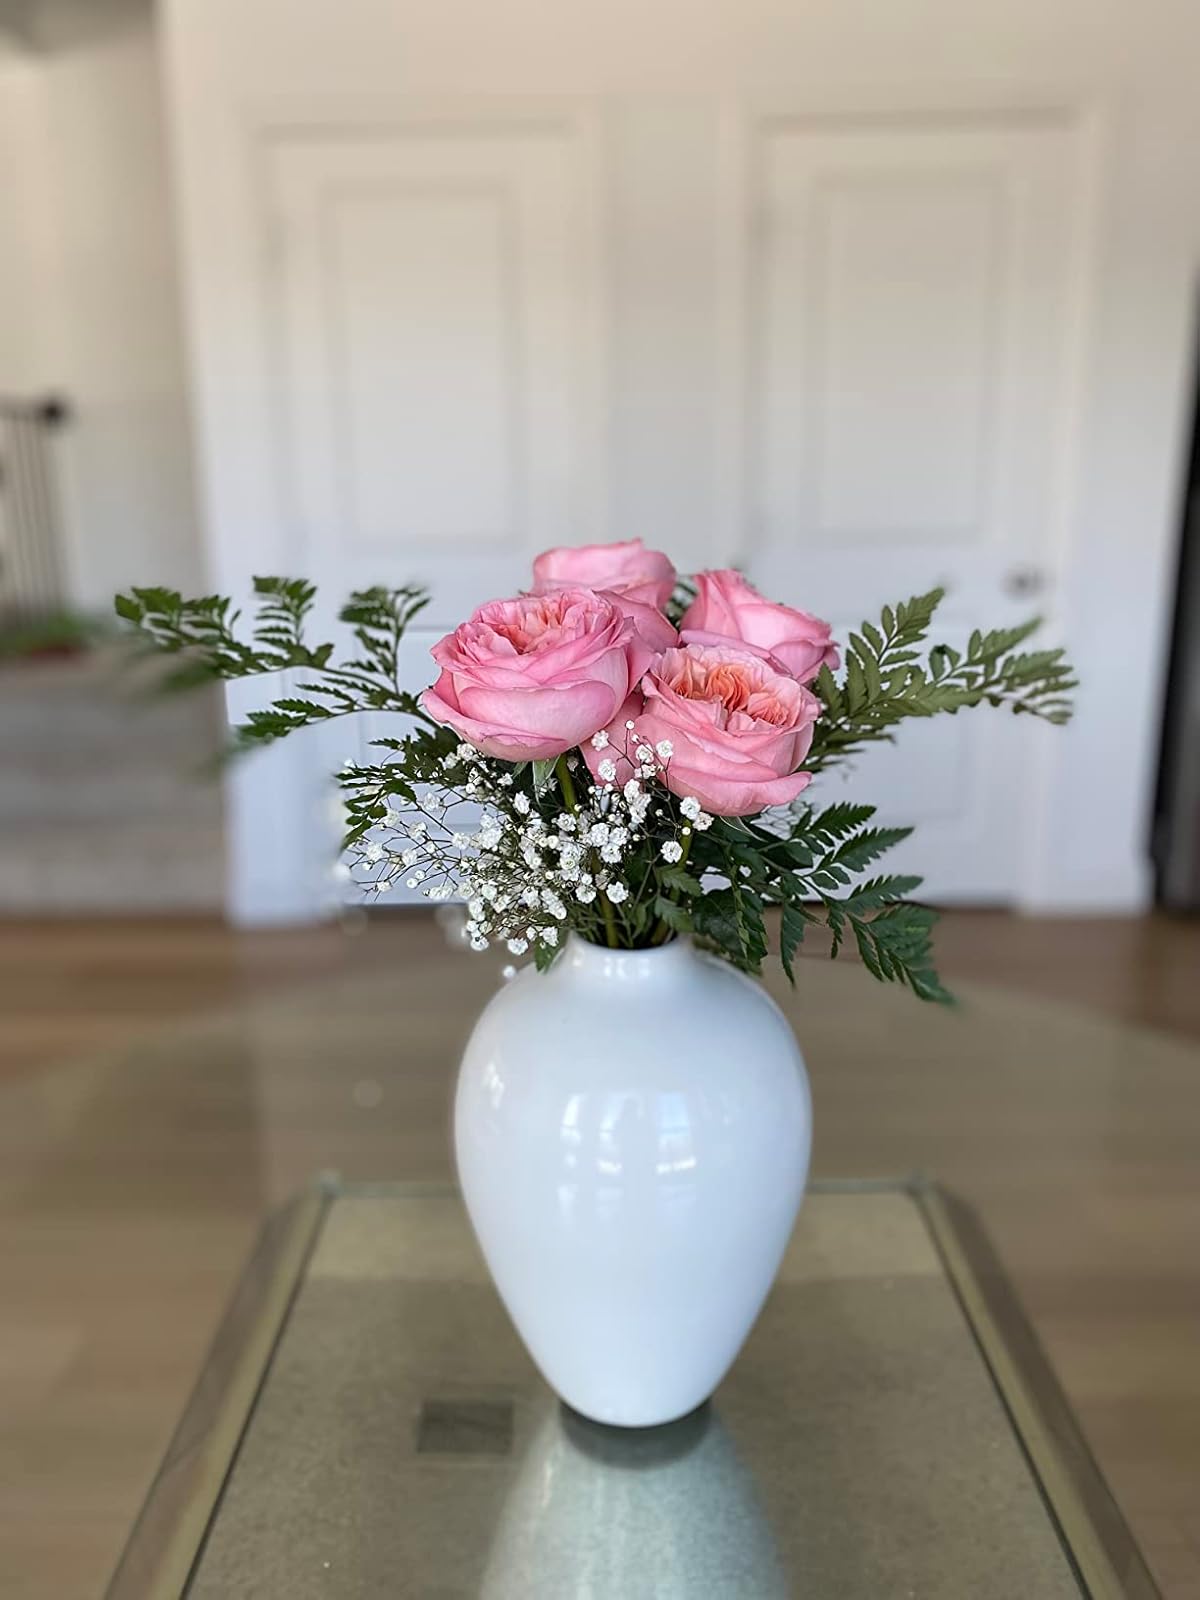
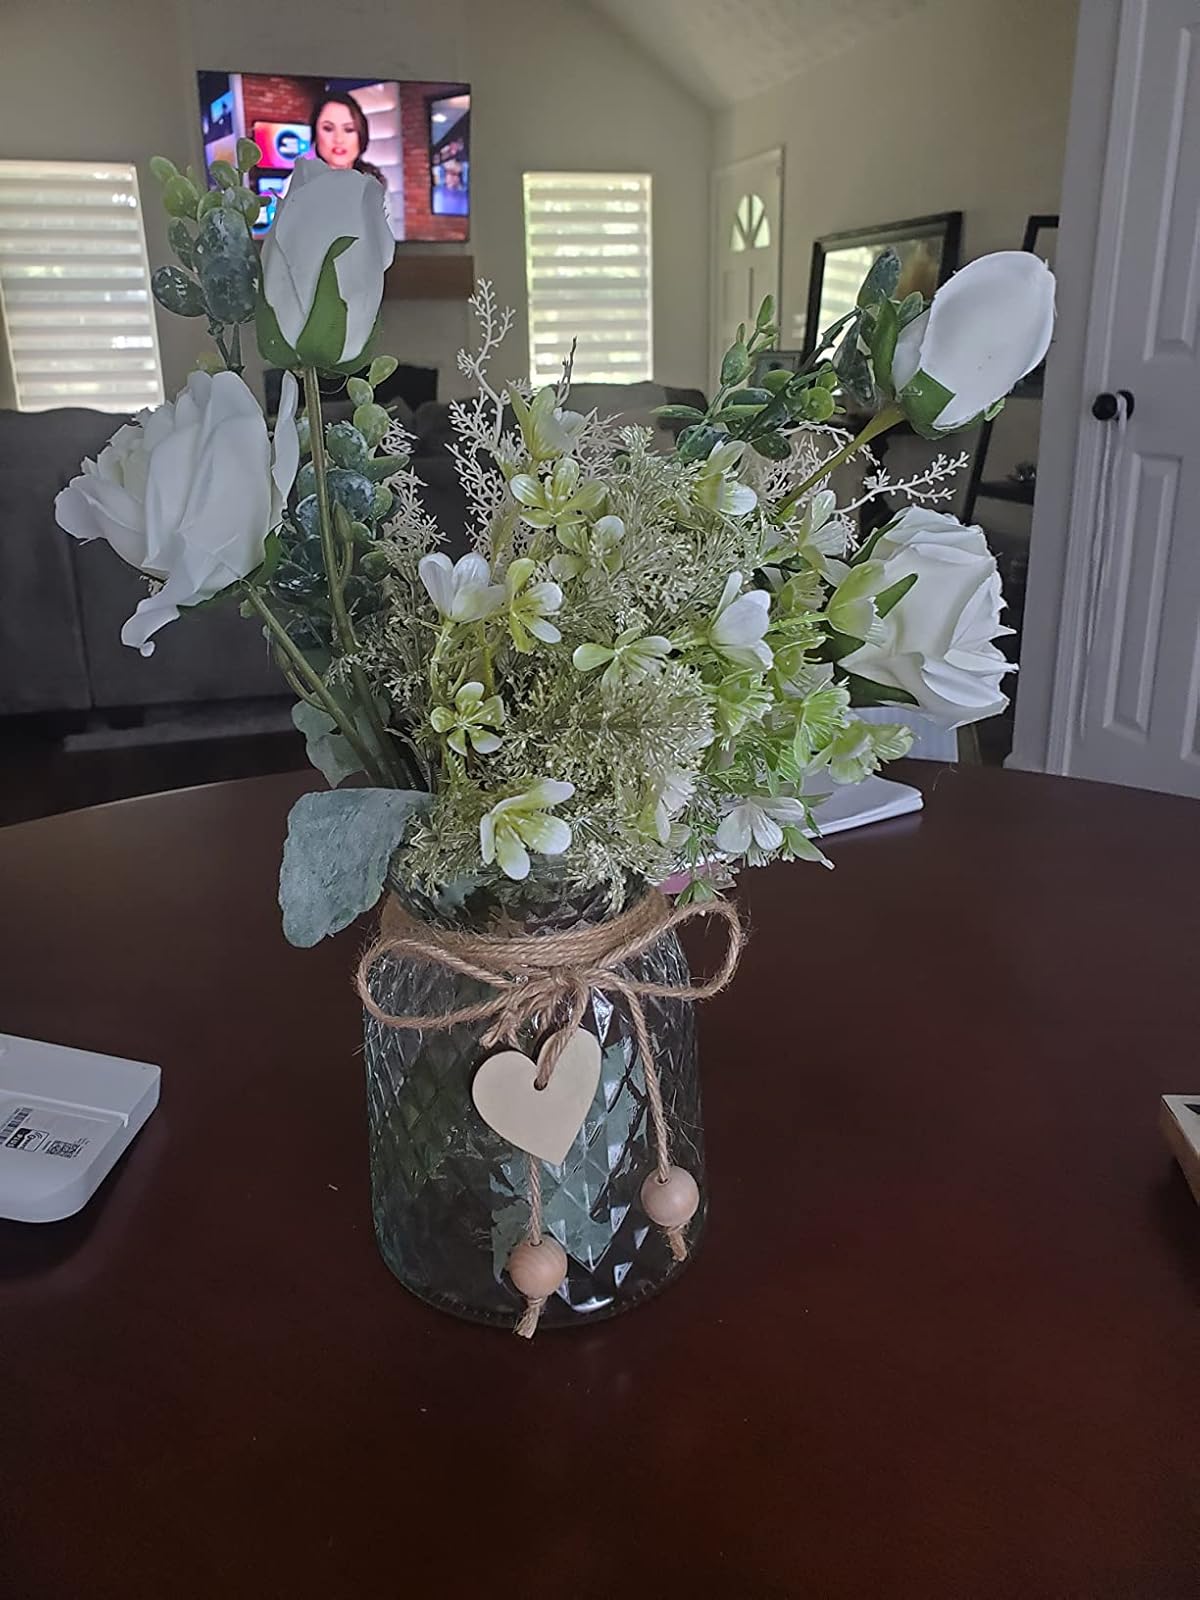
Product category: vase
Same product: no